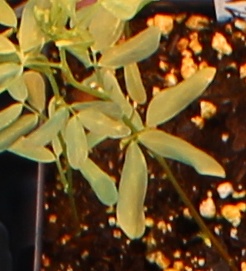
Label: Lentil